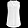
Label: Shirt